Solitary fibrous tumor

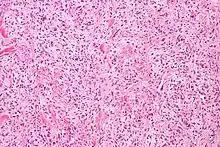
Micrograph of a solitary fibrous tumor. H&E stain.

Solitary fibrous tumor (SFT), also known as fibrous tumor of the pleura, is a rare mesenchymal tumor originating in the pleura or at virtually any site in the soft tissue including the seminal vesicle. Approximately 78% to 88% of SFT's are benign and 12% to 22% are malignant. The World Health Organization (2020) classified SFT as a specific type of tumor in the category of malignant fibroblastic and myofibroblastic tumors.